Assassin's Creed II: Discovery

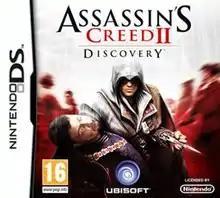
European Nintendo DS cover art

Assassin's Creed II: Discovery is a 2009 action-adventure side-scrolling video game developed by Griptonite Games and published by Ubisoft. It was released for the Nintendo DS in November 2009, and for the iOS operating system in January 2010. Part of the "Assassin's Creed" series, it is a spin-off to "Assassin's Creed II" (also released in November 2009) and is set during that game's events, between Sequences 12 and 13. The story takes place from 1491 to 1492, and follows Ezio Auditore da Firenze (the protagonist of "Assassin's Creed II") as he travels to Spain to help his fellow Assassins, who are being hunted by the Templar Order under the guise of the Spanish Inquisition.